Umkhonto (missile)

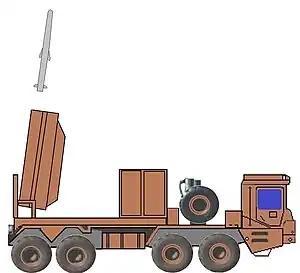
Umkhonto Ground-based air defence system (GBADS)

Initial design and development was concluded by the end of the 1990s, with Umkhonto-IR (infrared) first entering limited production in 2001. Testing from land-based facilities was undertaken in July 2005, with Skua supersonic drone targets being intercepted. The naval version of the Umkhonto-IR, developed alongside the frigate acquisition programme of the Strategic Defence Package 1999, saw successful testing being carried out from the SAS "Amatola" in November 2005. A single high-speed Skua was intercepted off Cape Agulhas, with a second round of testing undertaken the following week. Both naval tests used telemetry warheads in order to provide inflight data for technicians. The intercepts lasted less than 30 seconds from target detection to simulated destruction, with ranges achieved being better than originally expected. Test launches were also conducted during rough sea conditions, with significant roll and pitch. Technical data from testing demonstrated that integration of the missile launch system into the combat suite had been successful, and that the roll and pitch data from the Inertial Navigation System, via the Navigation Distribution System, had been correctly assimilated. Further trials during Exercise Good Hope III in 2008 proved successful in intercepting supersonic targets, as well as subsonic.